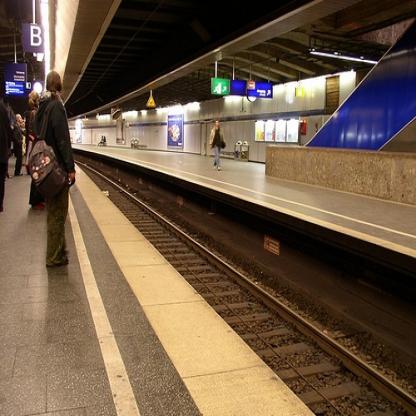
Scene: Indoor